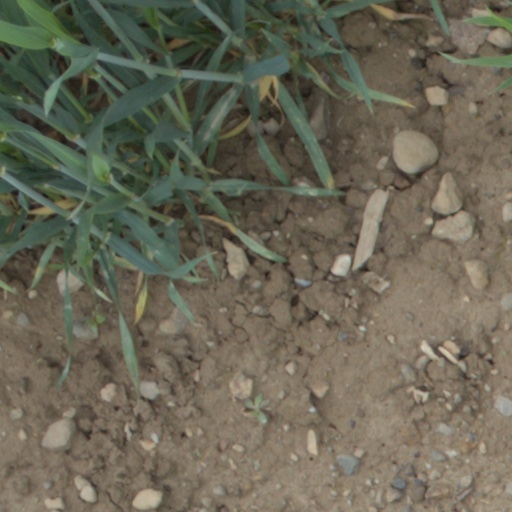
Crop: wheat